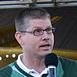
Age: 44